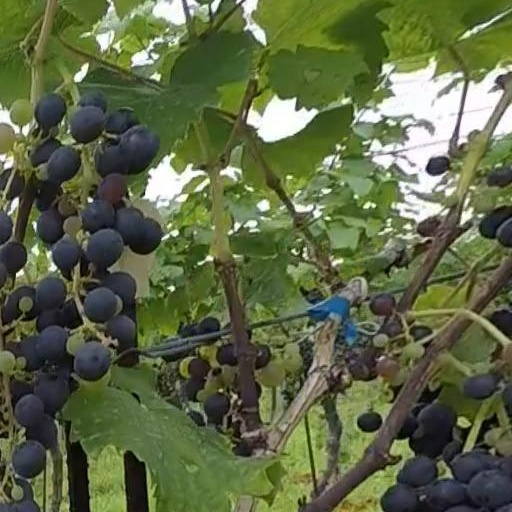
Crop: grape